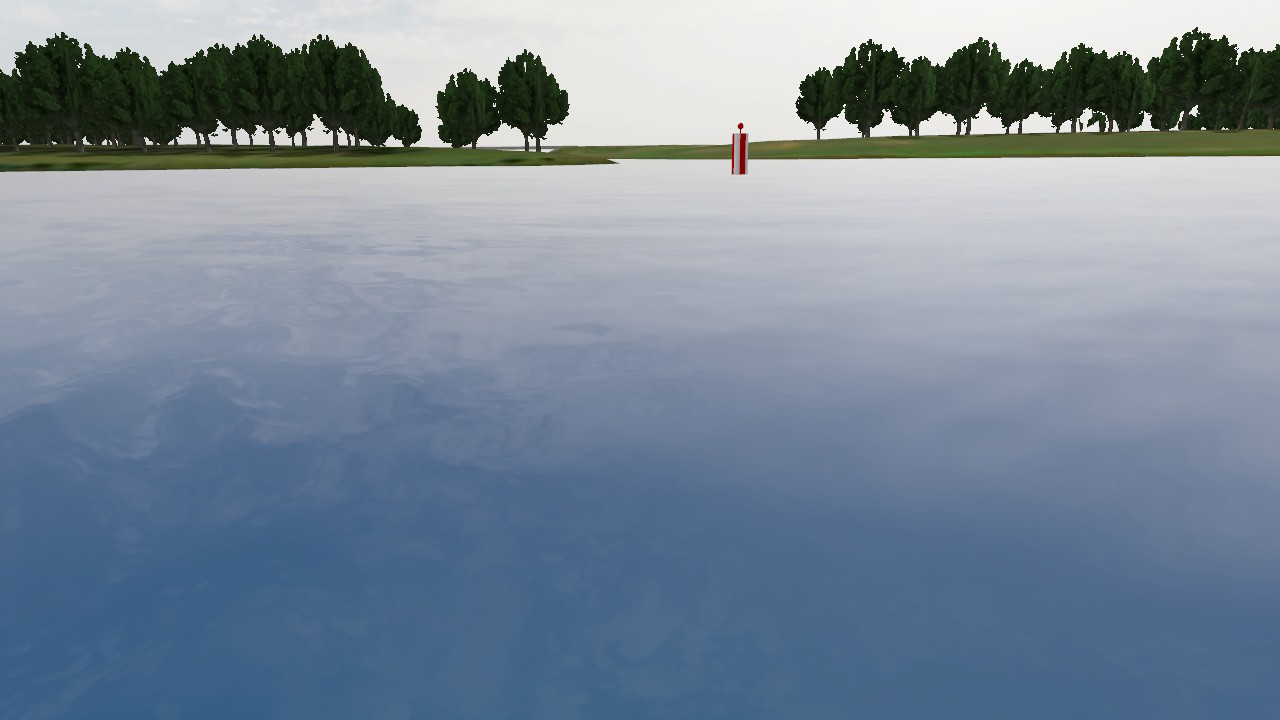
Label: safe_water_mark
Descriptions: red and white vertical stripes ||| vertical red and white stripes ||| one red circular mark on the buoy top mark ||| safe water mark with red and white vertical bands